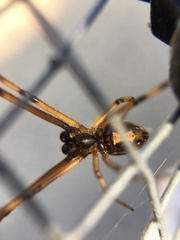
Species: Lactrodectus_hesperus